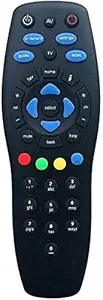
Crypo™ Universal Remote Compatible with Tata Sky Universal HD & SD Set top Box (Also Works with All TV)
Category: Electronics
Price: 299 (list price: 999)
Rating: 3.8 (928 ratings)
About this product: ☛ Compatible With Tata Sky SD / HD / HD+ Plus / 4K DTH Set Top Box.|☛This is a Universal Tata Sky Remote - Also Works with All LED LCD TV (Pairing Required in some models)|☛ Please note: This is NOT a TataSky Recording Remote.|☛ For best performance, please insert new batteries before using (Batteries Not Included)|☛ This is an Imported Generic Product & Not Original Remote By TataSky.